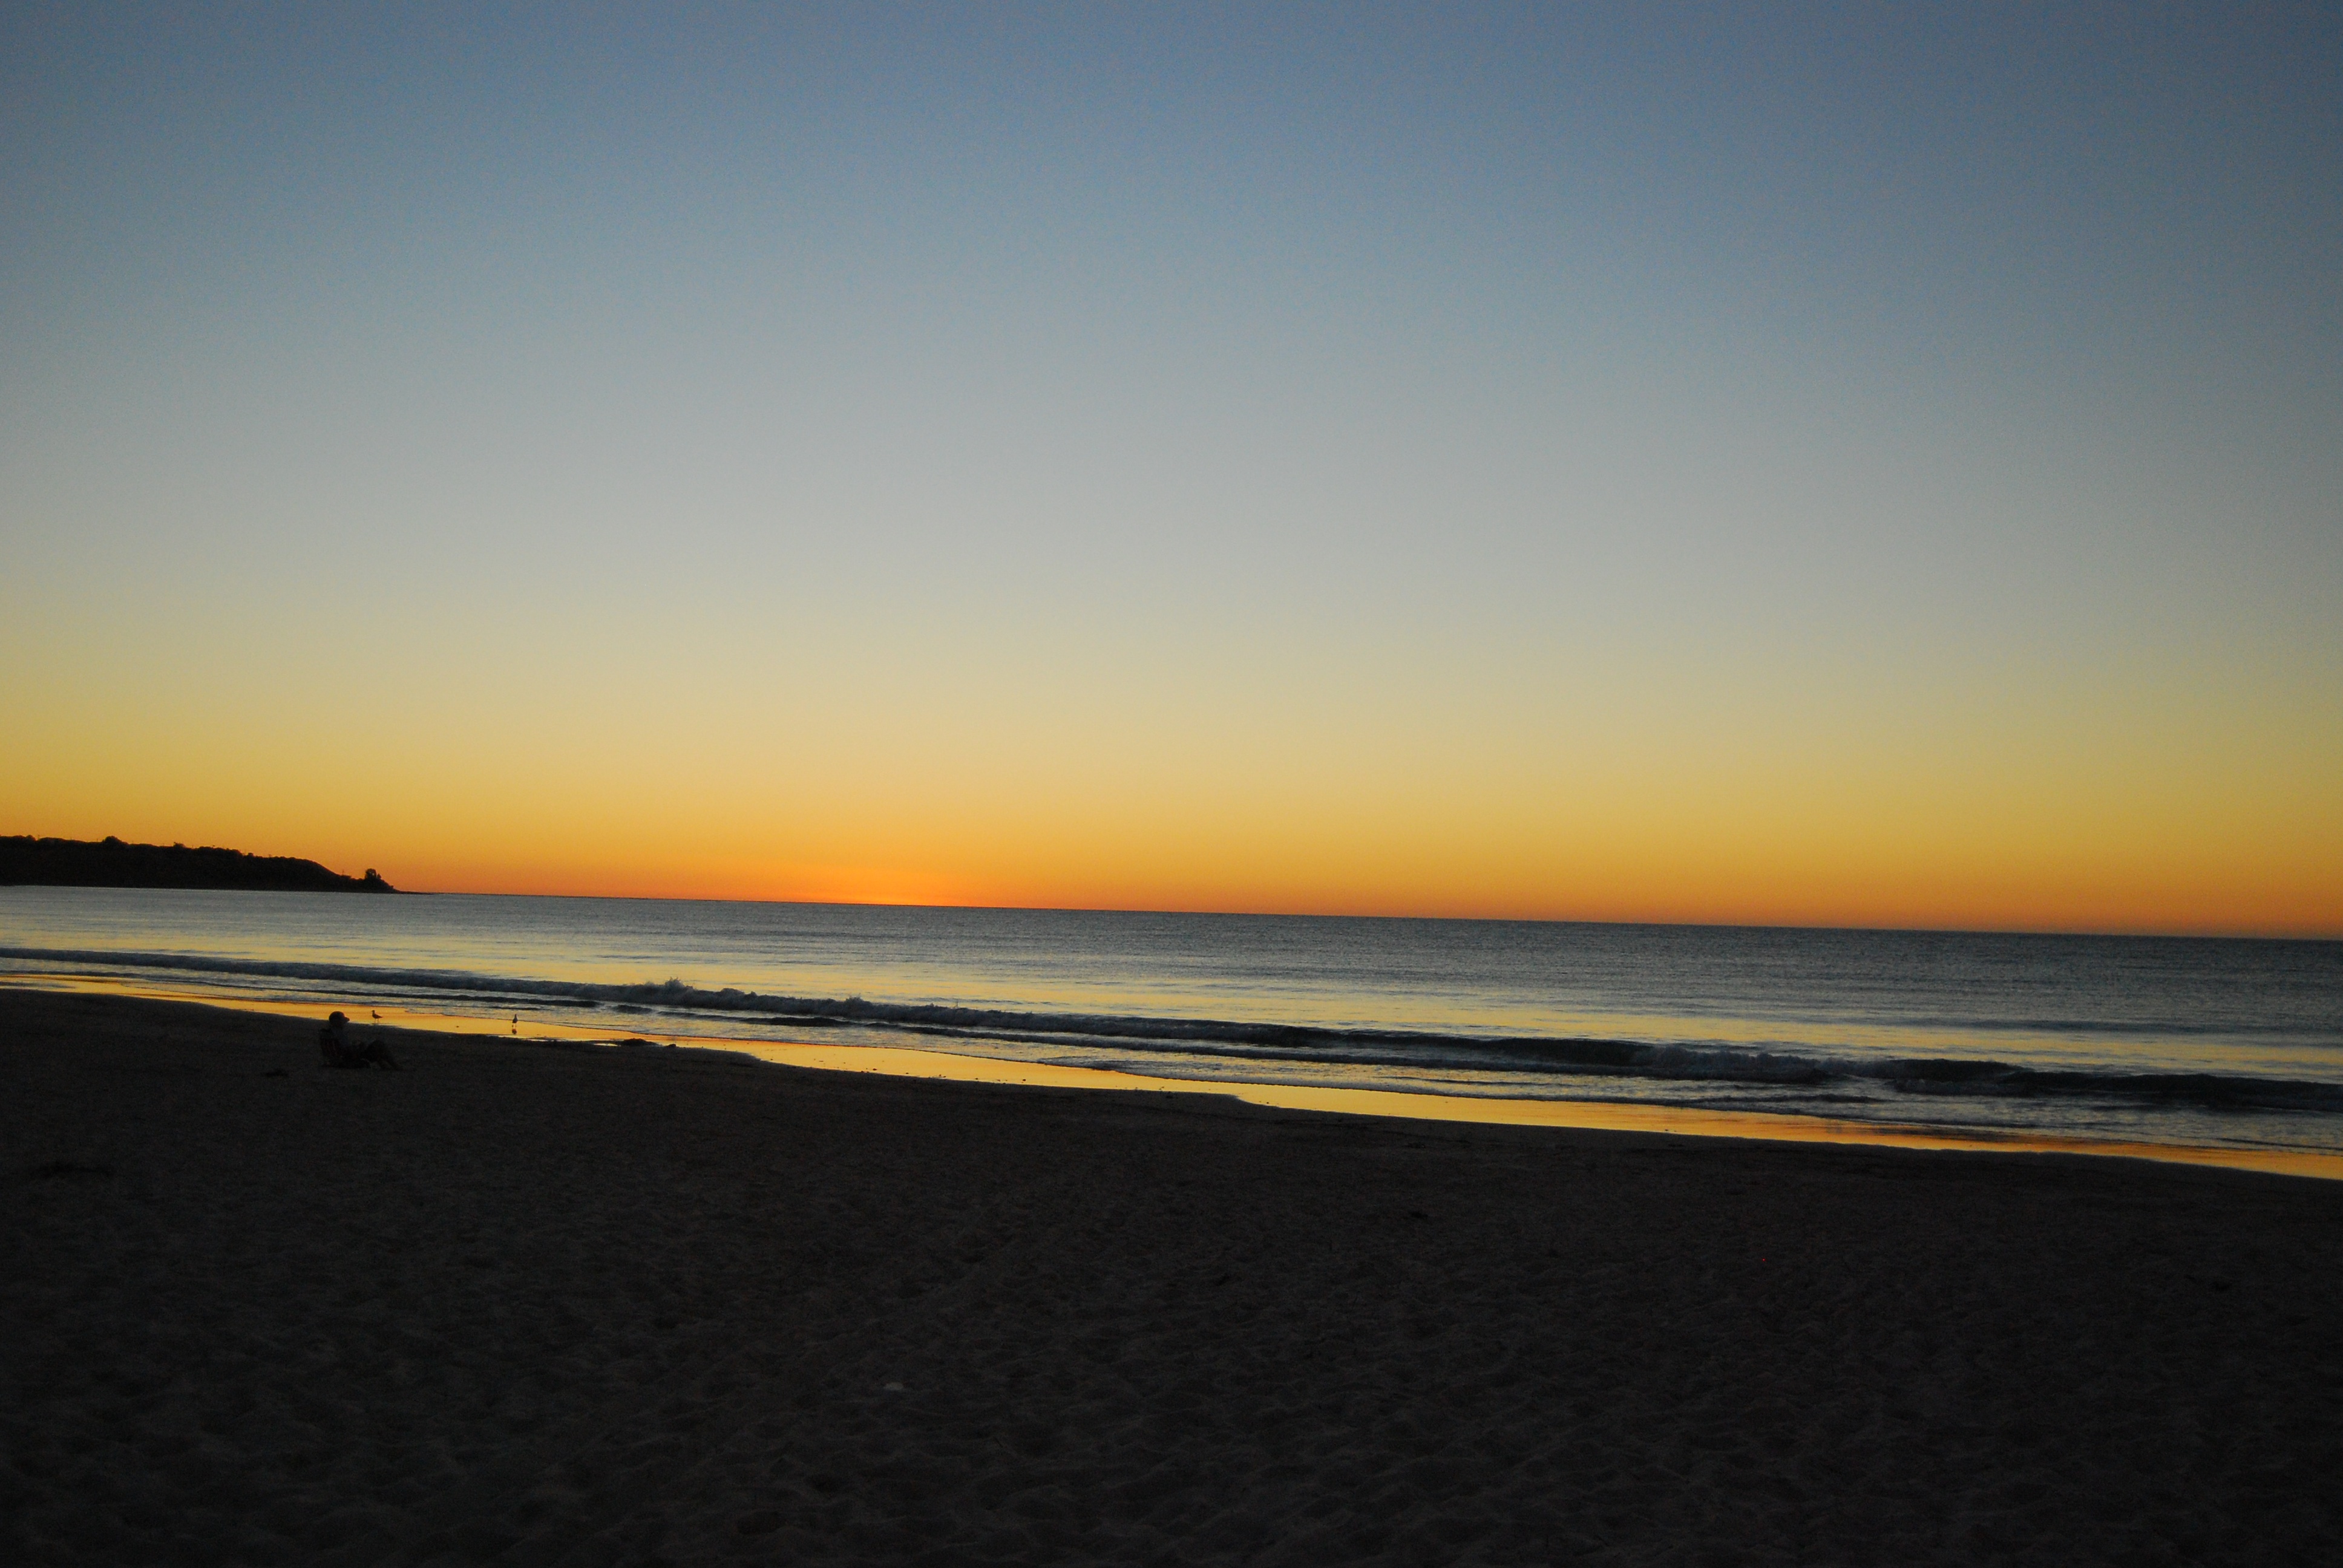
beach, sea, coast, sand, ocean, horizon, sun, sunrise, sunset, sunlight, morning, shore, wave, dawn, dusk, evening, bay, body of water, cape, afterglow, wind wave